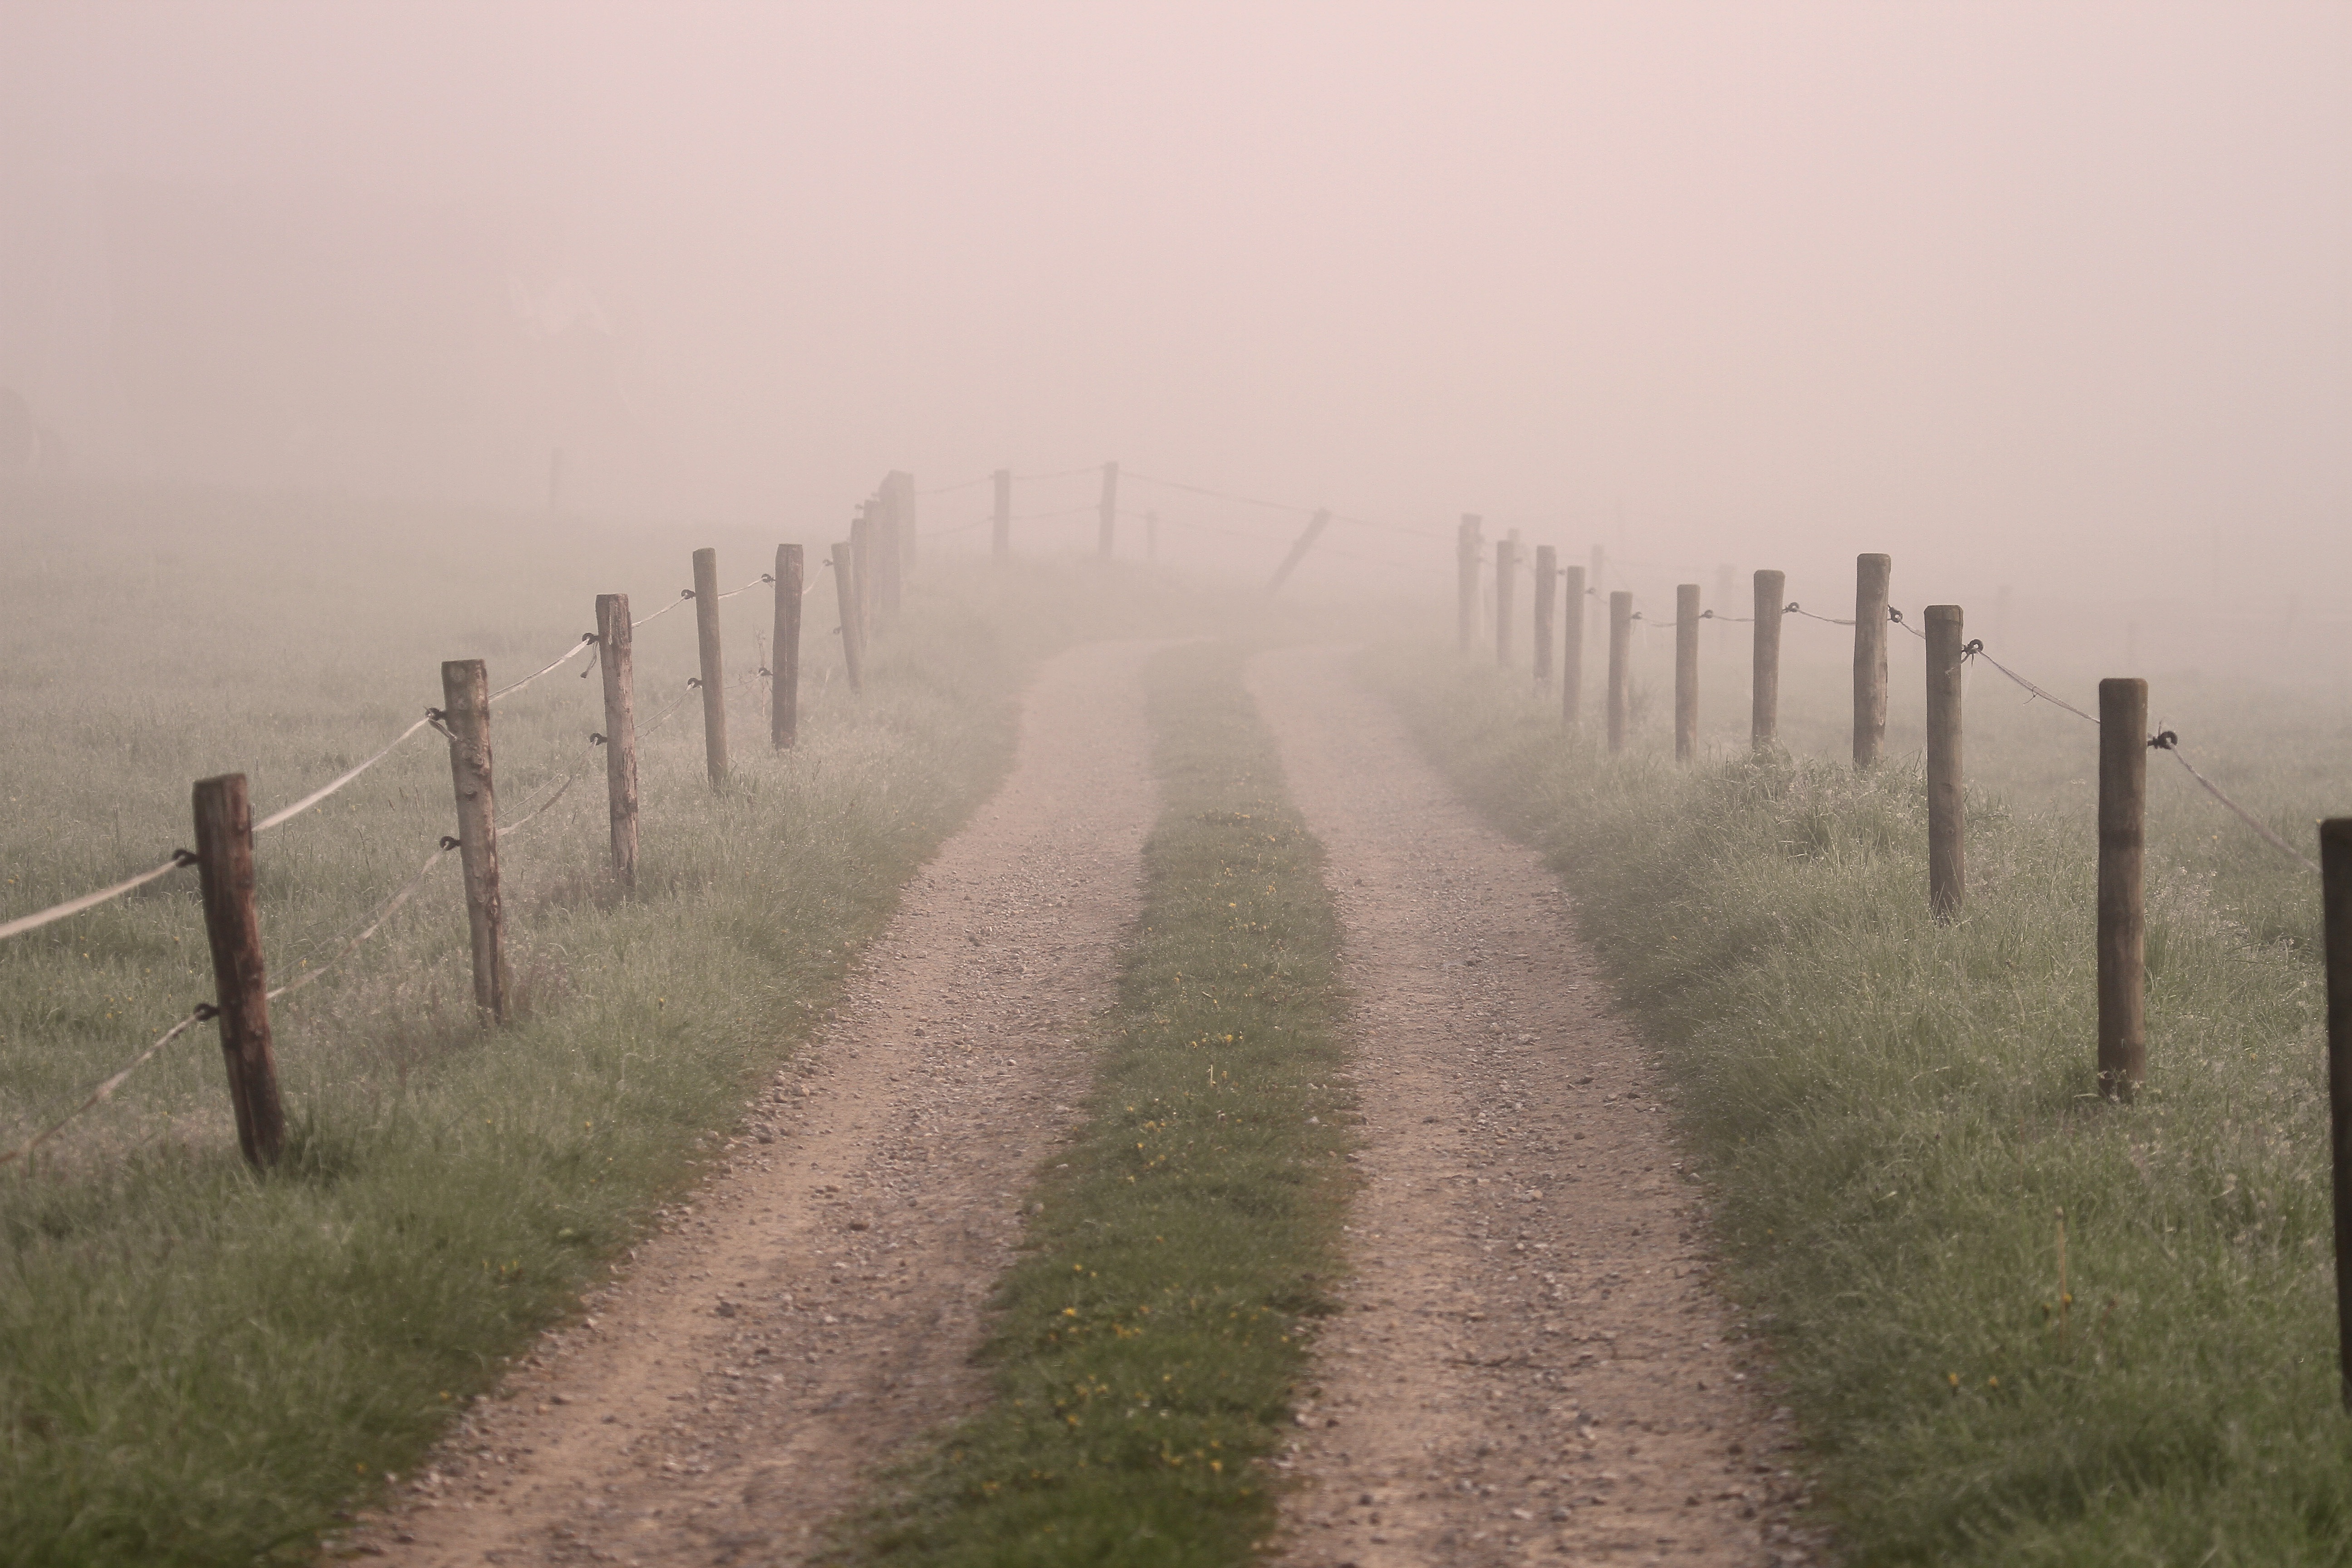
landscape, horizon, fog, mist, field, morning, hill, dawn, mystical, weather, haze, mysterious, loneliness, daybreak, silent, away, pasture fence, rural area, atmospheric phenomenon, aimless